Drill

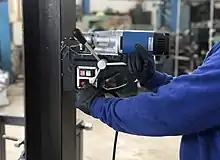
A lightweight magnetic-mount drill

A drill is a tool used for making round holes or driving fasteners. It is fitted with a drill bit for making holes, or a screwdriver bit for securing fasteners. Historically, they were powered by hand, and later mains power, but cordless battery-powered drills are proliferating due to increased efficiency and ease of use.